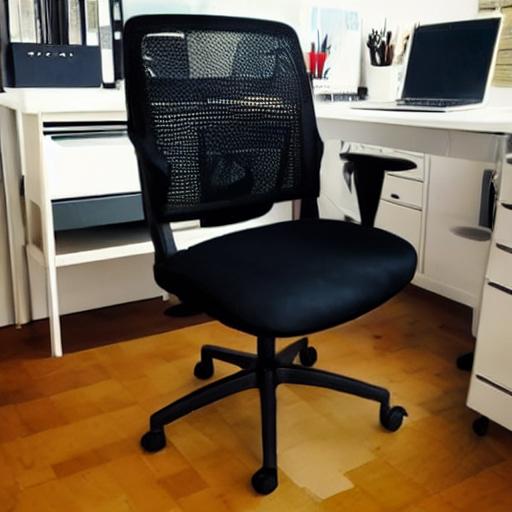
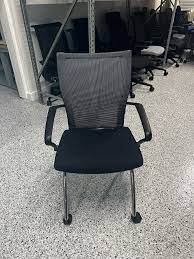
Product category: items_chair
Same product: no